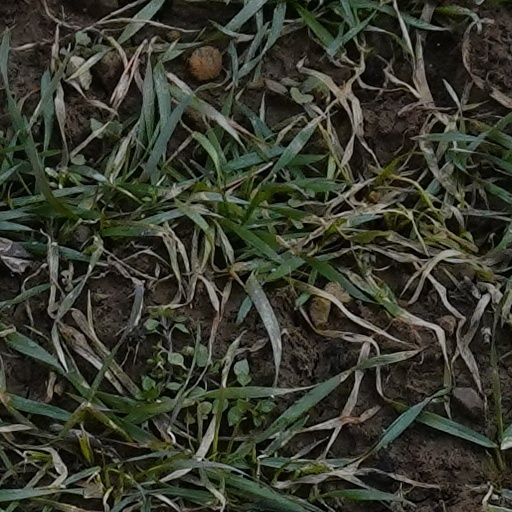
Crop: wheat